Tedo Sakhokia

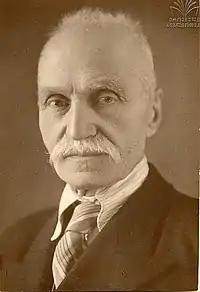
Tedo Sakhokia

Tedo Sakhokia was the first Georgian to obtain an ethnographic education. In his scientific work Tedo Sakhokia used ethnographic and field research methodologies that were well known in Europe. After returning to Georgia from France, he continued to research Georgians traditions and published ethnographic pieces in publications.